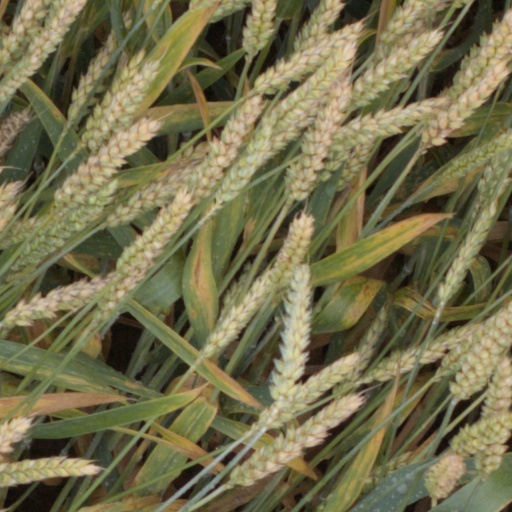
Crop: wheat